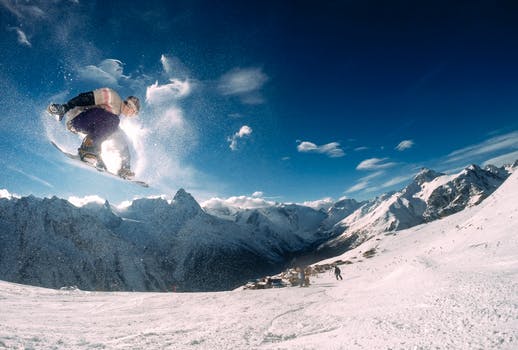
Label: No Watermark